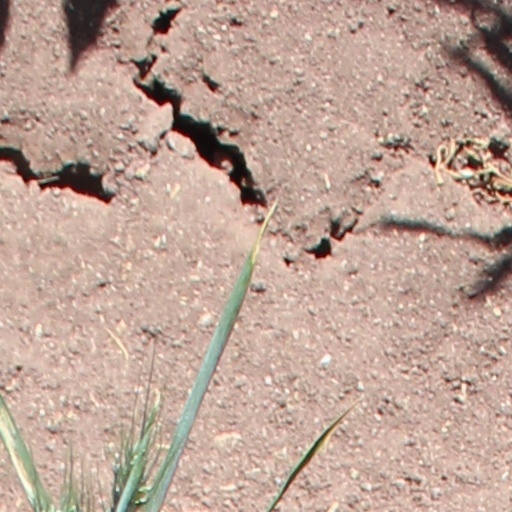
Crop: wheat